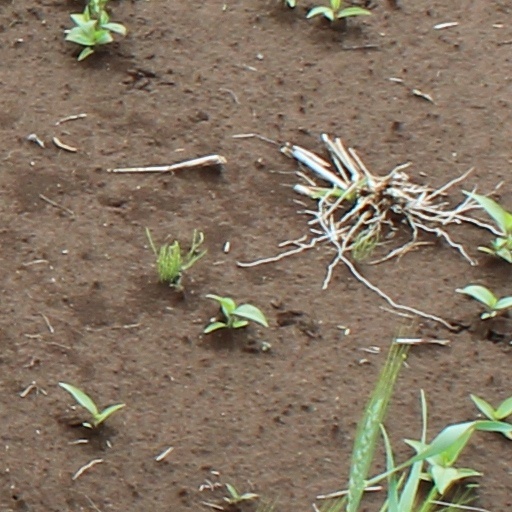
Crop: wheat